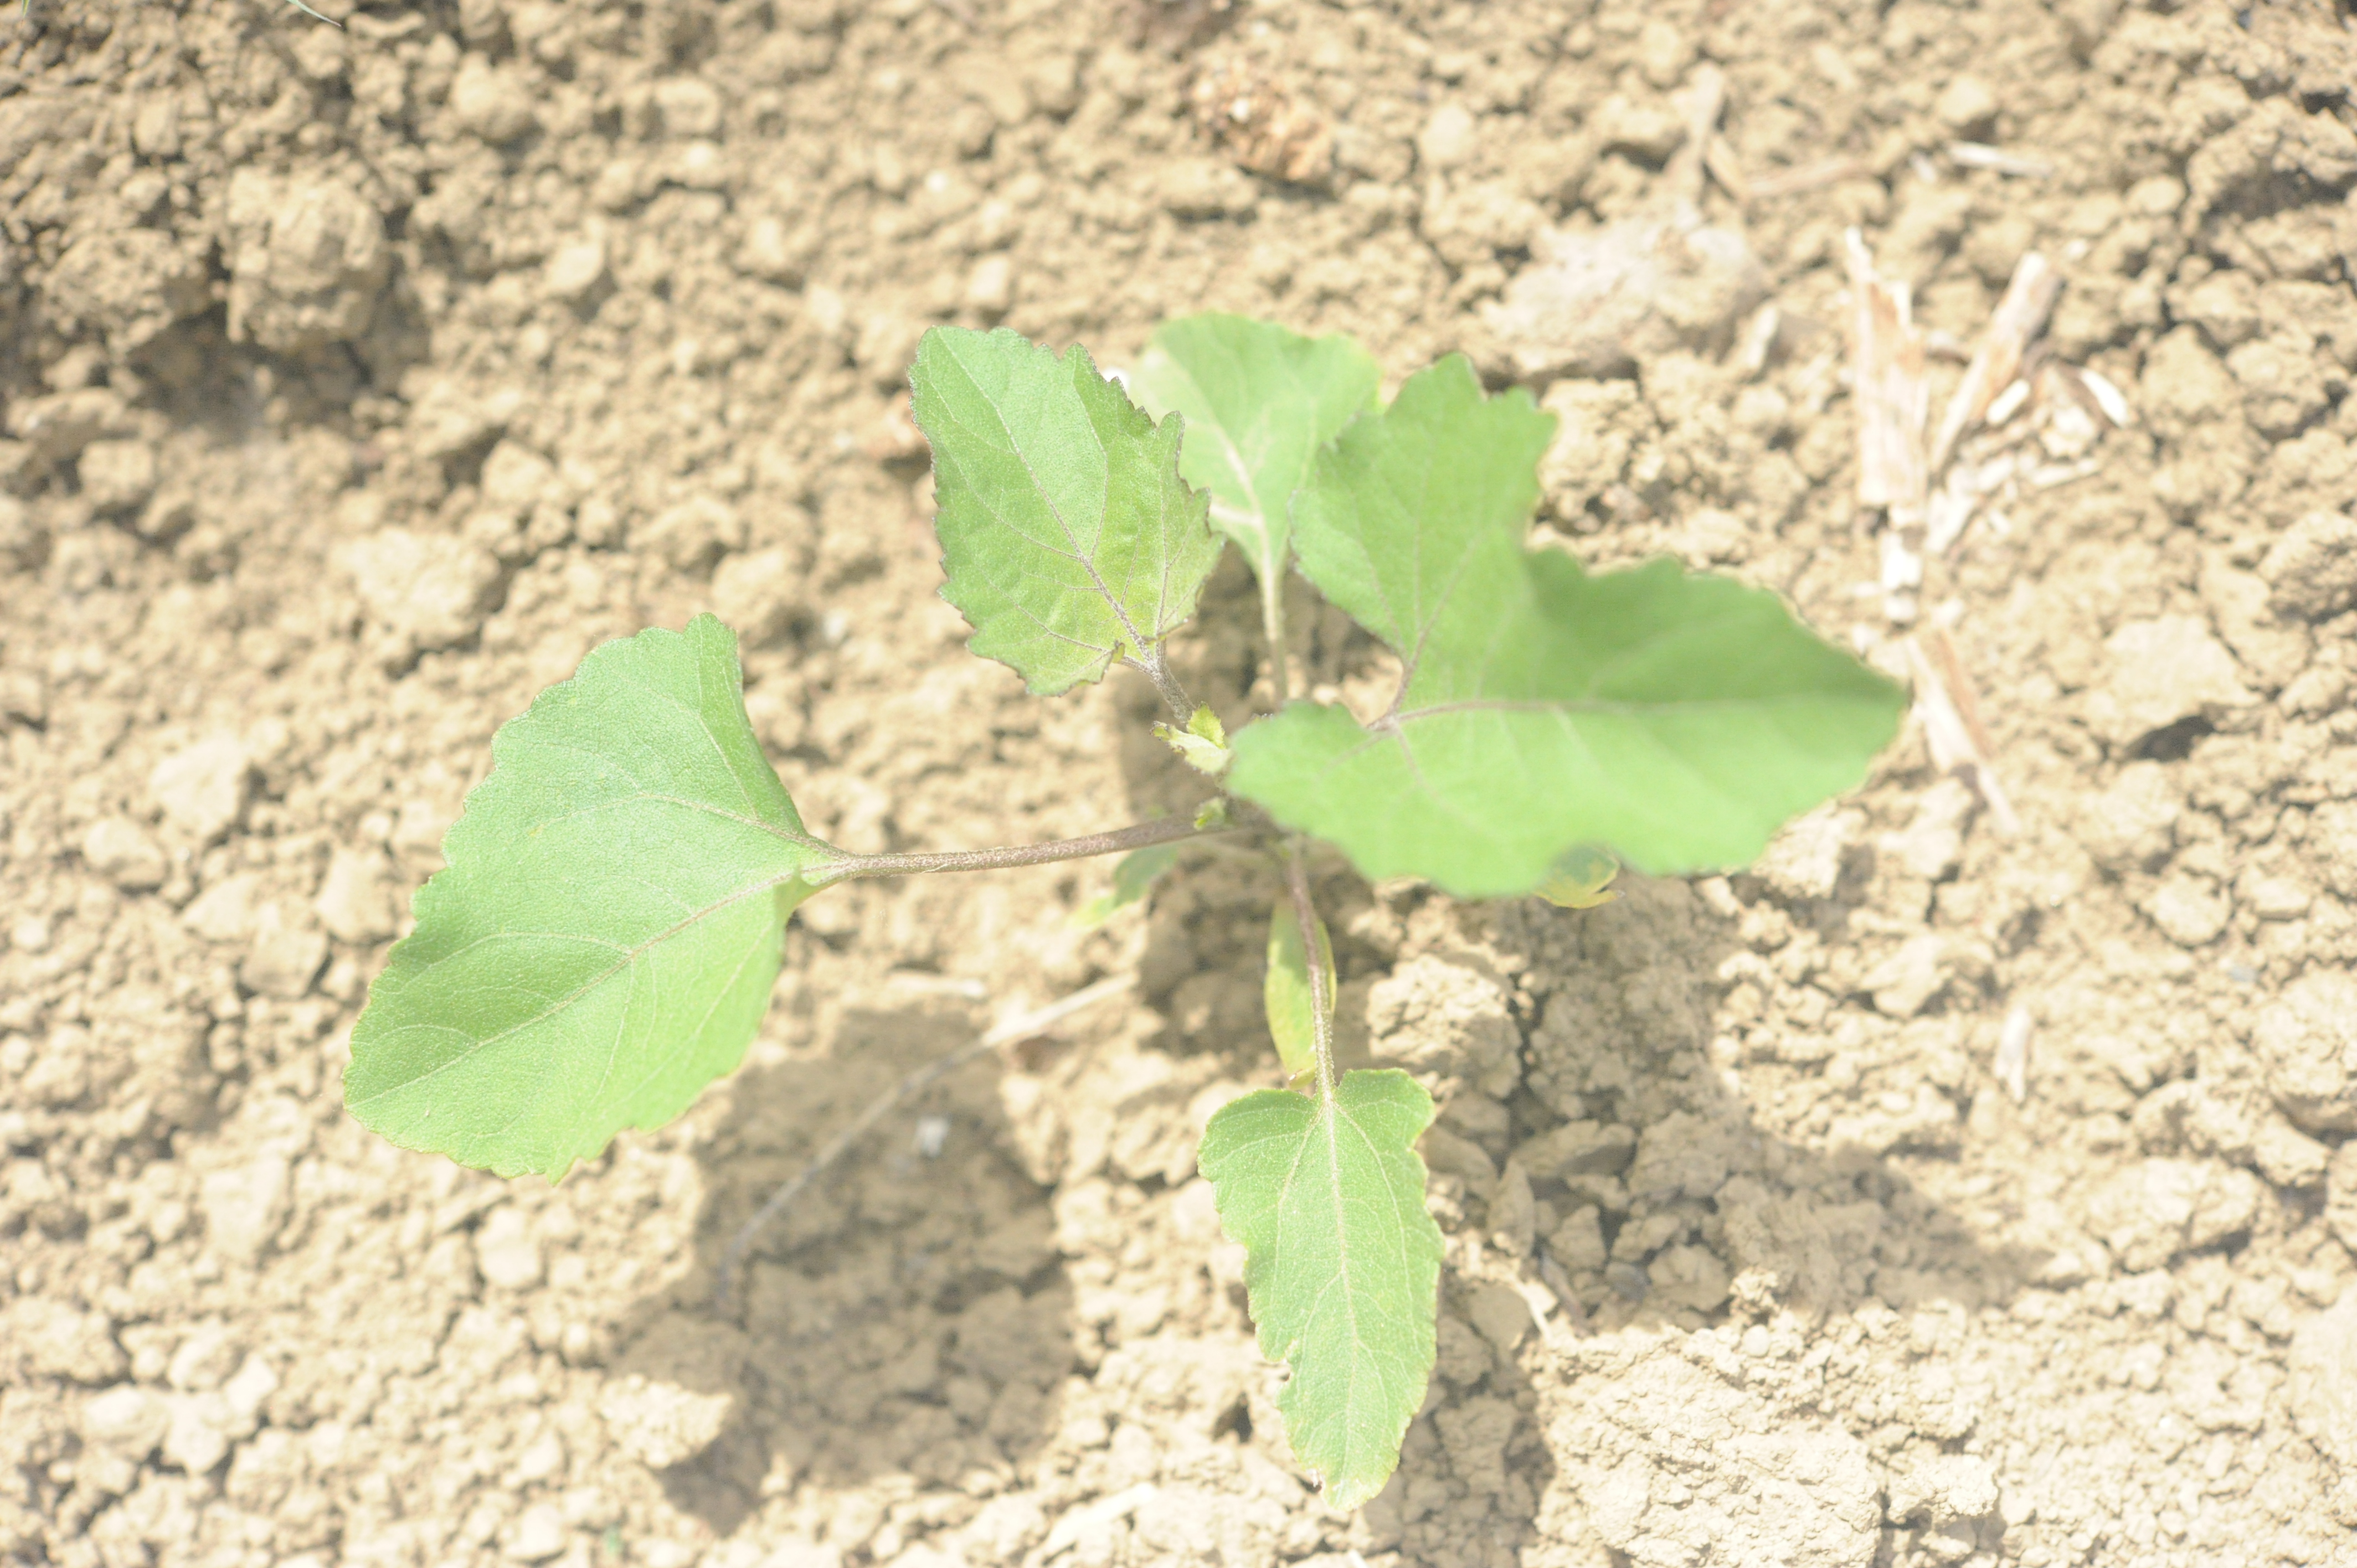
Label: black_nightshade